G. Gabrielle Starr

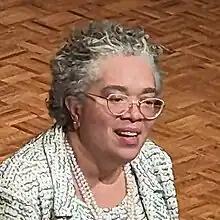
Starr in 2023

Gina Gabrielle Starr (born 1974) is an American literary scholar, neuroscientist, and academic administrator who is the 10th president of Pomona College, a liberal arts college in Claremont, California. She is known for her work on 18th-century British literature and the neuroscience of aesthetics. She is the recipient of a Guggenheim Fellowship, an NSF ADVANCE award (joint with Nava Rubin), and a New Directions Fellowship from the Mellon Foundation. From 2000 to 2017, she was on the faculty at New York University. In 2017, she became the first woman and first African-American president of Pomona College. Starr was elected a member of the American Academy of Arts and Sciences in 2020. In 2024, she was elected to the American Philosophical Society.